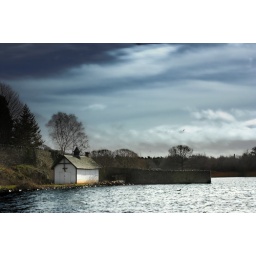
A blue sky in Edinburgh !!